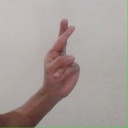
अक्षर: र